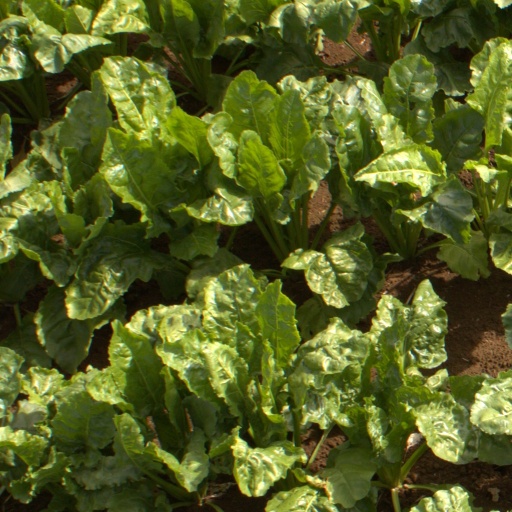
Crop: sugar beet